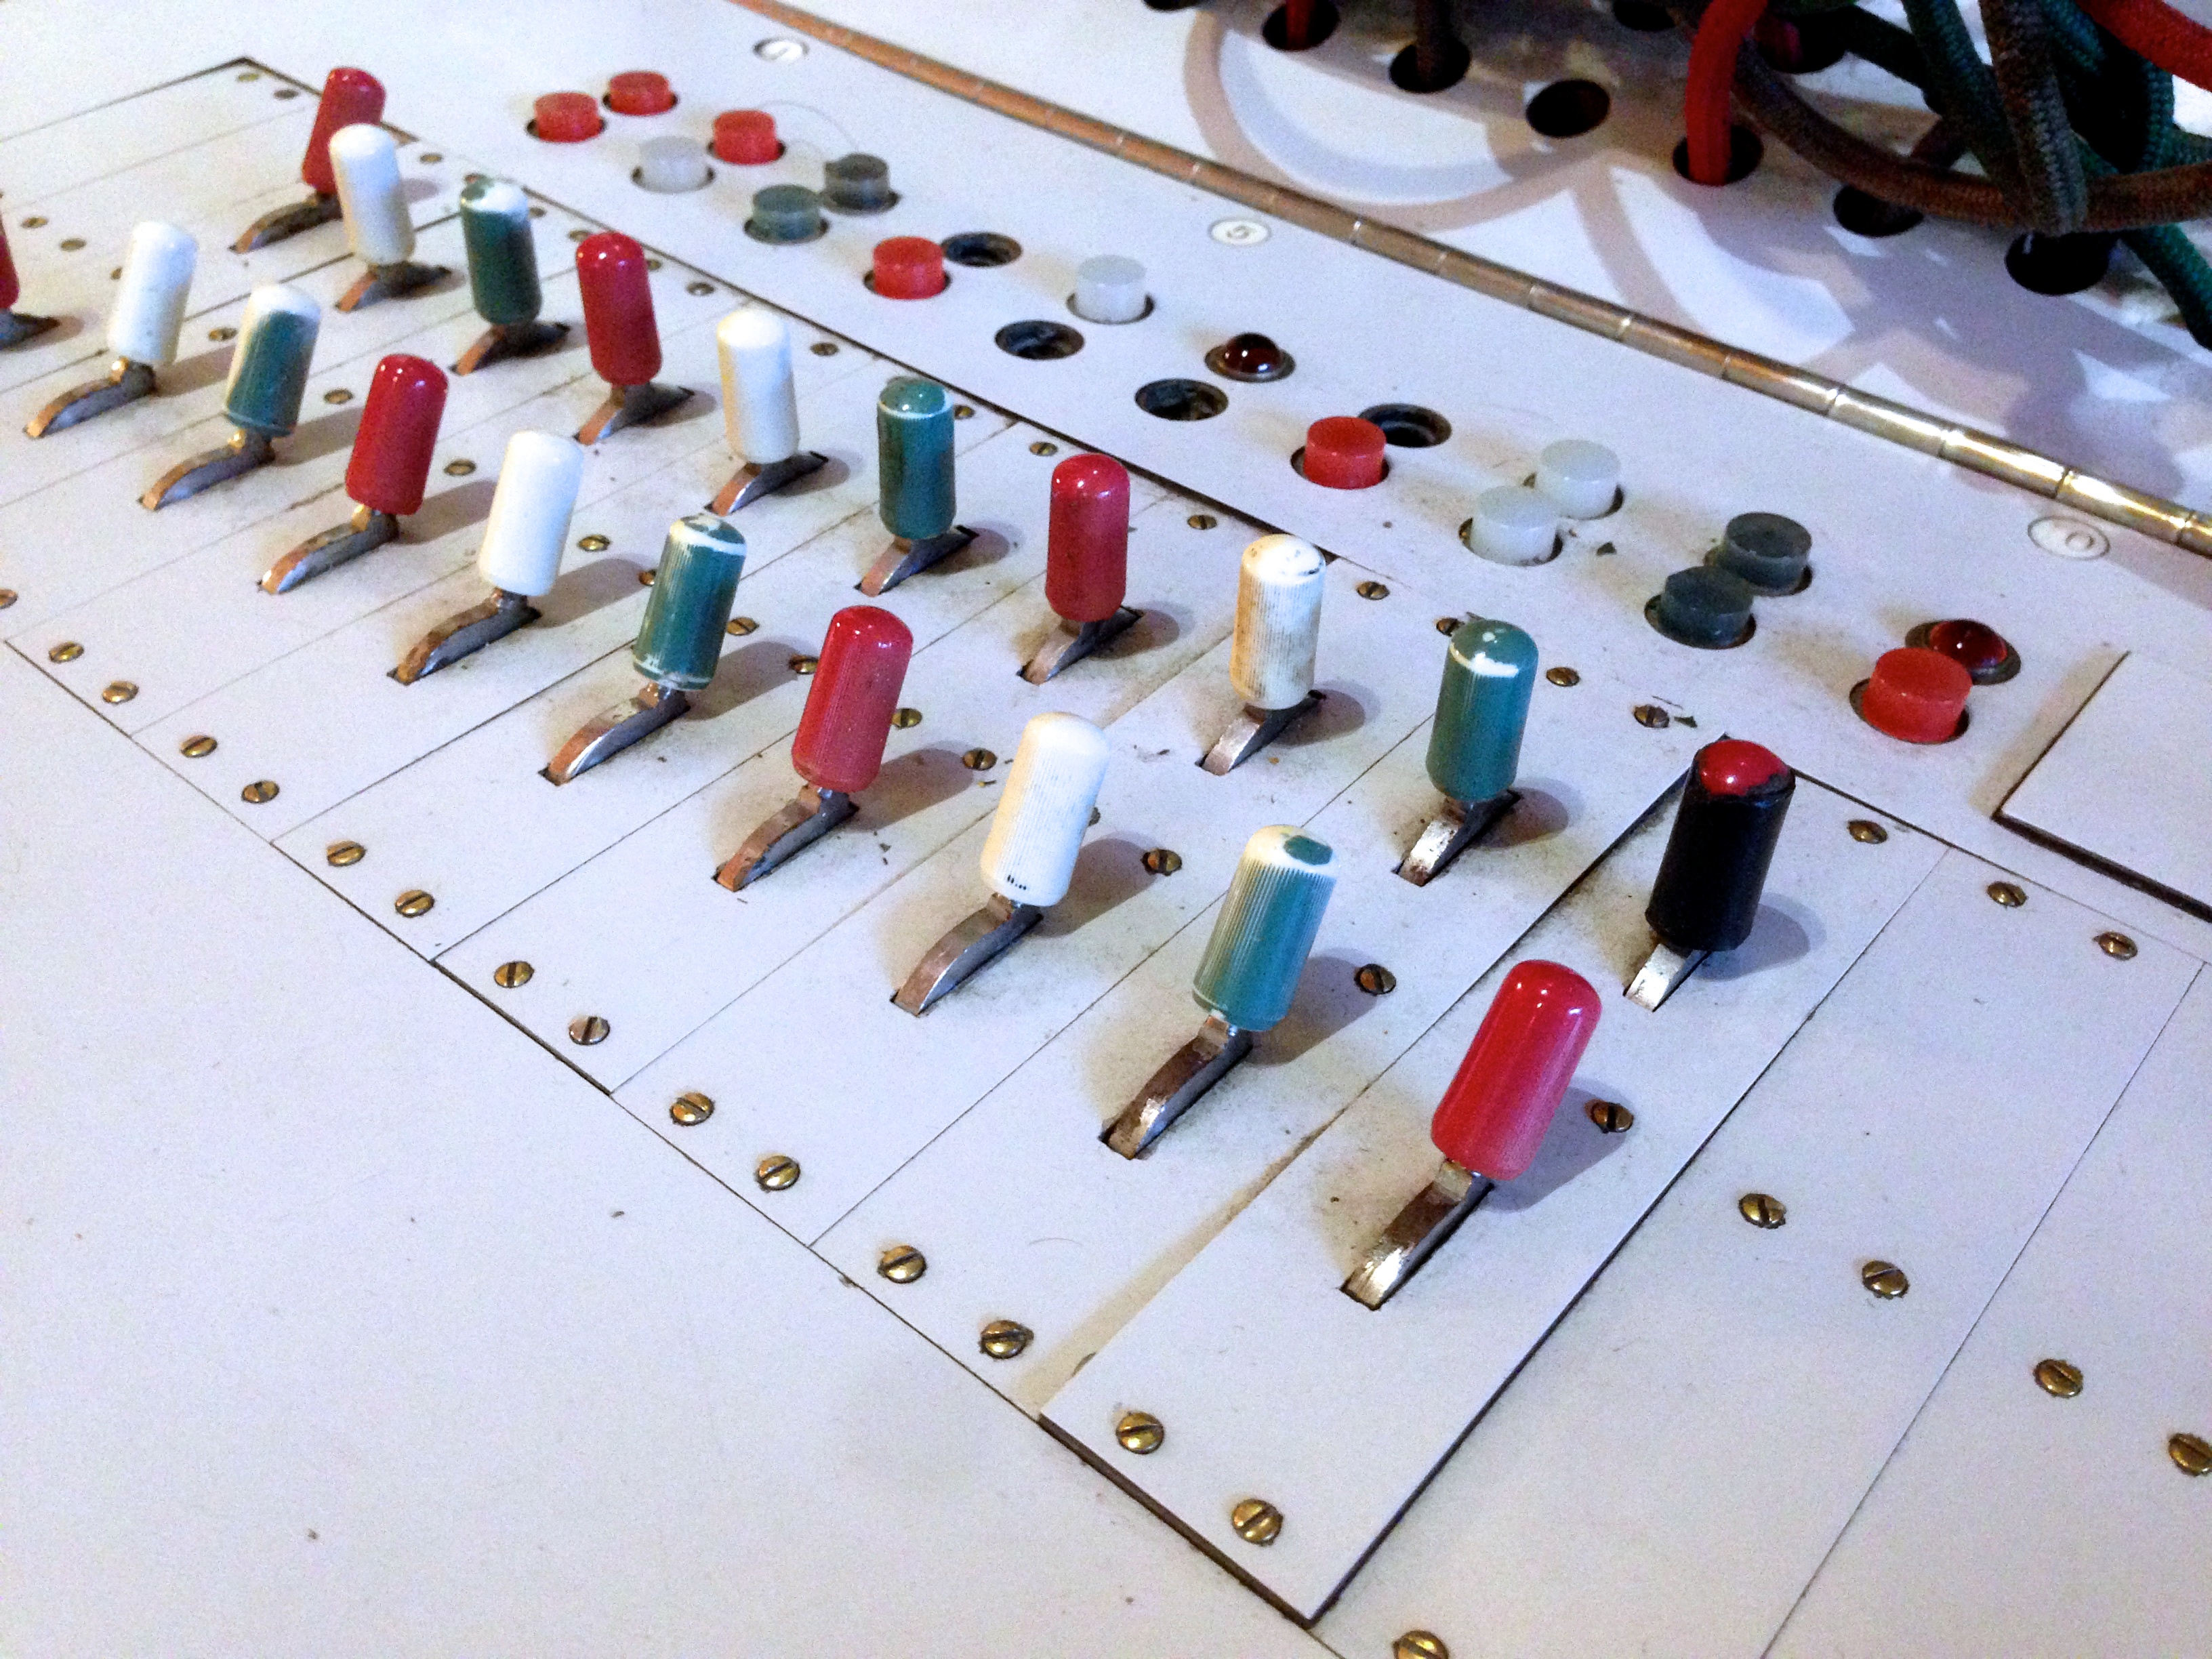
musical instrument, string instrument, xylophone, technology, electronic instrument, guitar